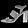
Label: Sandal